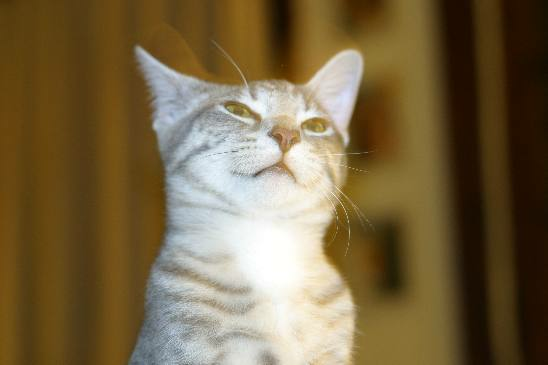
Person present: No